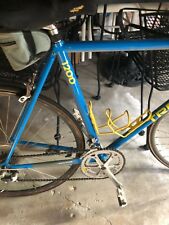
Vehicle type: Bikes